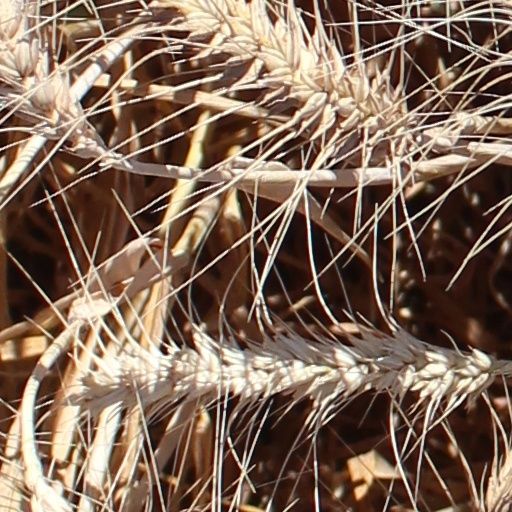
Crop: wheat